Atilla Kuzu

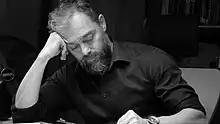

Atilla Kuzu (born 11 August 1963 in Istanbul) is a Turkish interior designer and furniture designer.